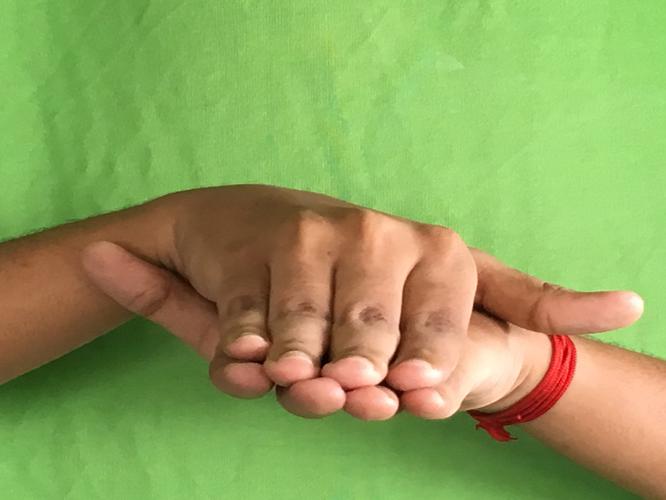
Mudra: Matsya
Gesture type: double_hand